Question: Please indicate a possible affordance area of the bench that can be used for sitting
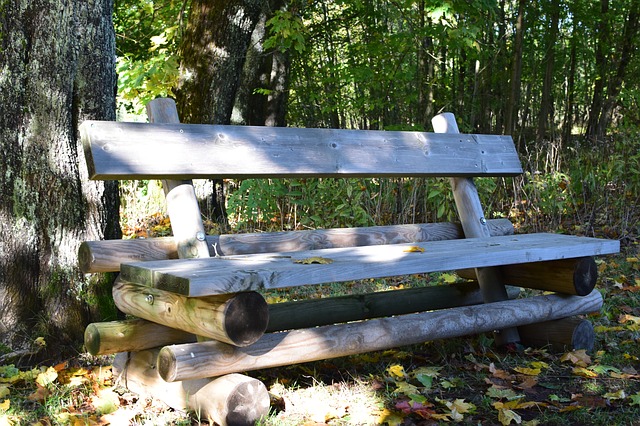
Answer: [113.5, 232.5, 618.5, 294.5]